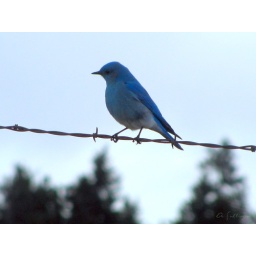
A pretty blue bird posing for me up in the Rocky Mountains